Modena Cathedral

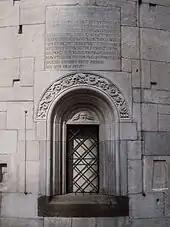
Inscription on the apse.

After Lanfranco's work, the cathedral was embellished by Anselmo da Campione and his heirs, the so-called "Campionese-masters". The current façade therefore exhibits different styles. The majestic rose-window was added by Anselmo in the 13th century, while the two lions supporting the entrance's columns date to Roman times, probably discovered while digging the foundations.